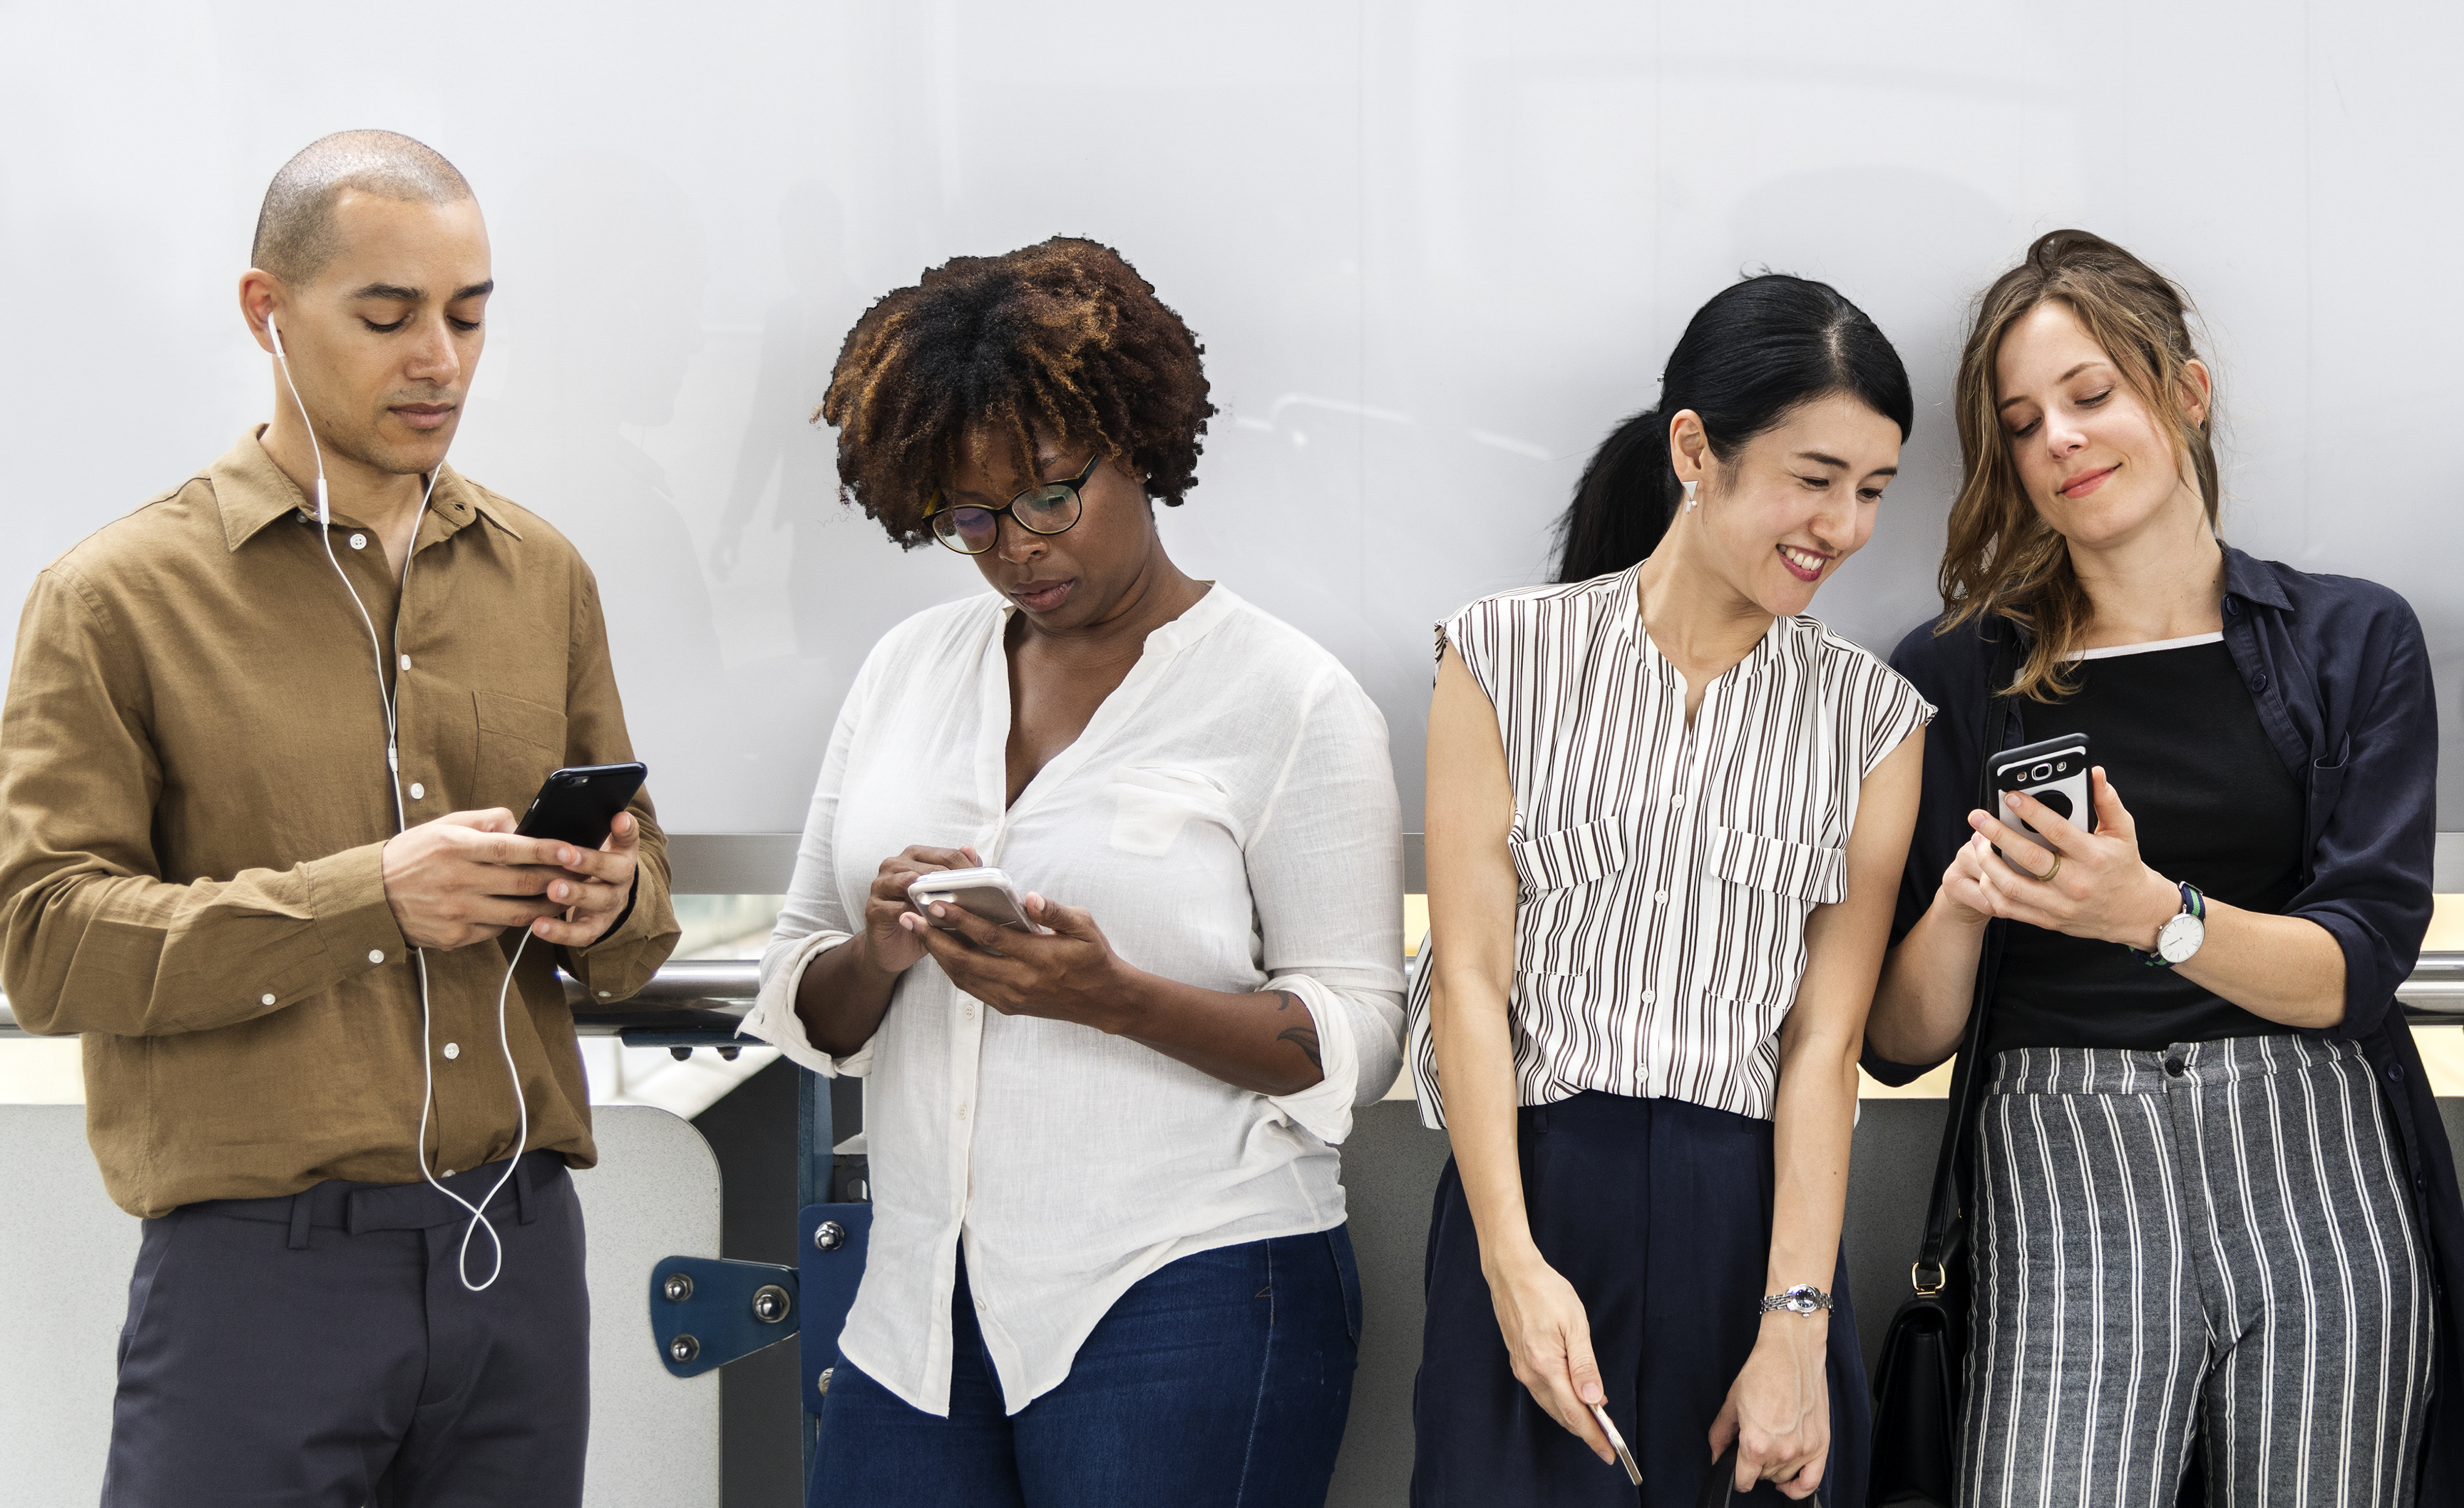
african american, american, asian, black, casual, caucasian, cellphone, chat, chatting, cheerful, communication, community, connecting, connection, data, device, digital, ethnicity, european, friends, gadget, global, happiness, information, innovation, internet, man, media, message, messaging, mobile, network, networking, on social, online, people, phone, sharing, smartphone, smiling, social, social media, technology, telephone, texting, together, togetherness, typing, using, westerner, wireless, woman, event, design, conversation, adaptation, photography, white collar worker